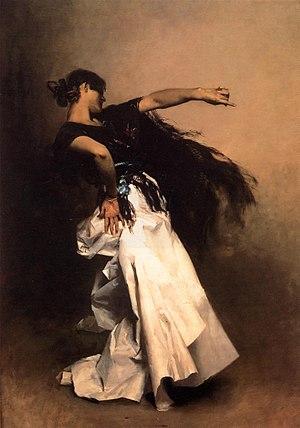
On appelle patrimoine culturel ou historique l'ensemble des biens, matériels ou immatériels, accumulés au fil du temps. Ces biens peuvent être de nature artistique, historique, paléontologique, archéologique, documentaire, bibliographique, scientifique ou technique.